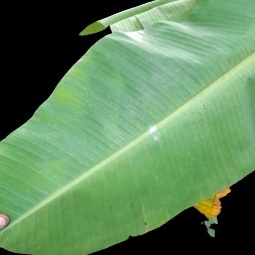
Label: Healthy